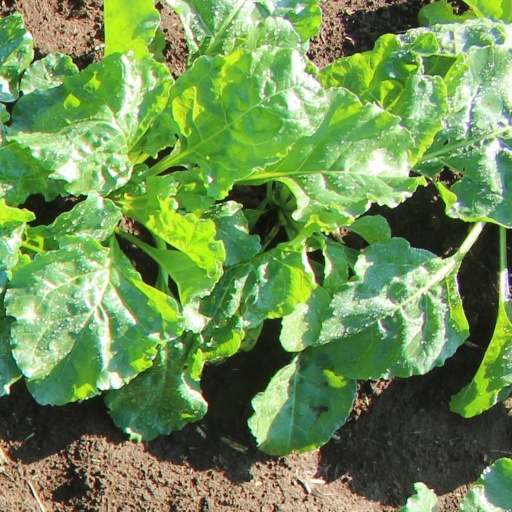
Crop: sugar beet